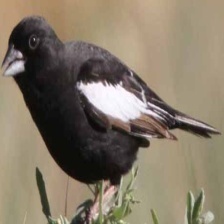
Species: LARK BUNTING
Scientific name: CALAMOSPIZA MELANOCORYS
ImageNet parent category: indigo_bunting